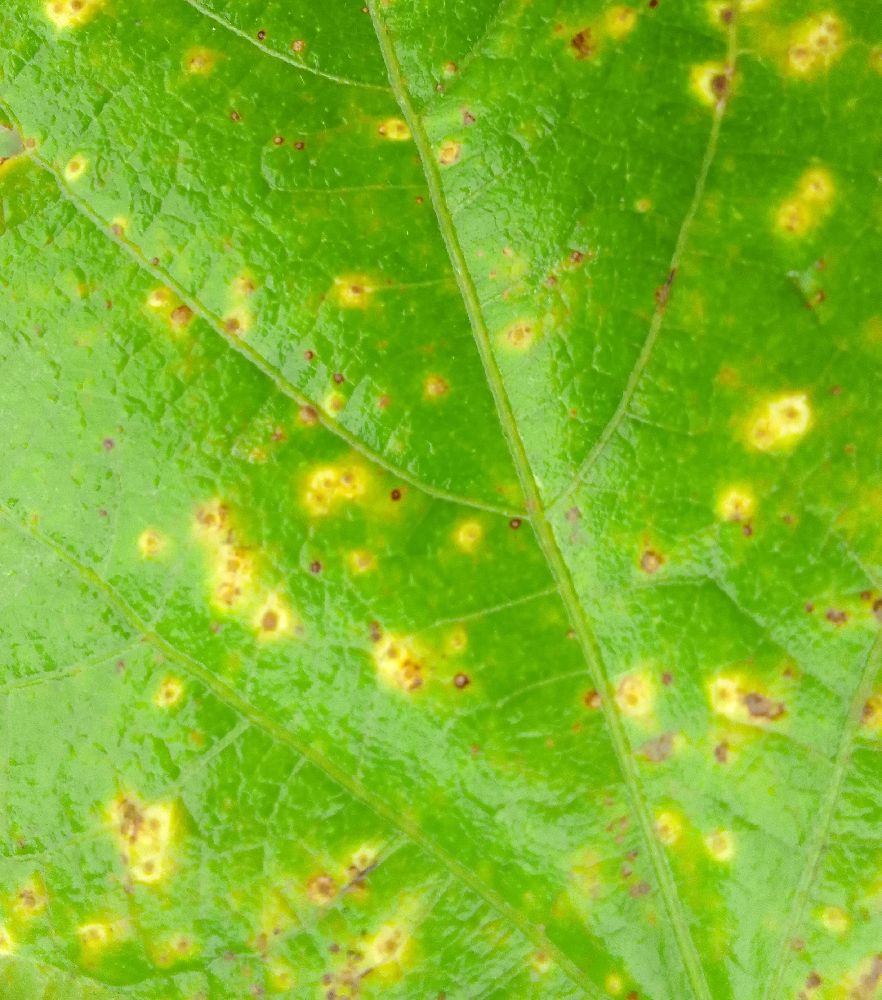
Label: rust